Étienne-Charles de Damas-Crux

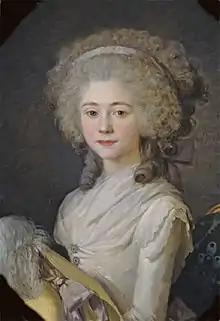
Anne-Félicité-Simone de Sérent by Antoine Vestier, 1788.

Étienne-Charles was born at the Château de Crux in Nivernais, the last son of Louis Alexandre de Damas, Count of Crux (died in 1763) and of Marie-Louise de Menou (1712-1796), daughter of François-Charles, Marquis of Menou (1671-1731). He was received from youth into the Order of St. John of Jerusalem but never pronounced his vows as Knight, which later permitted him to marry.